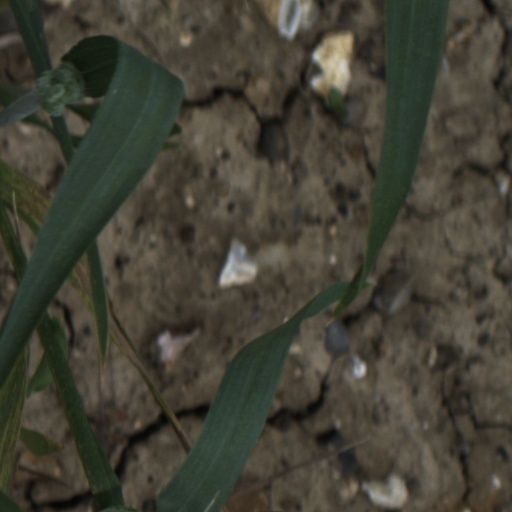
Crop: wheat